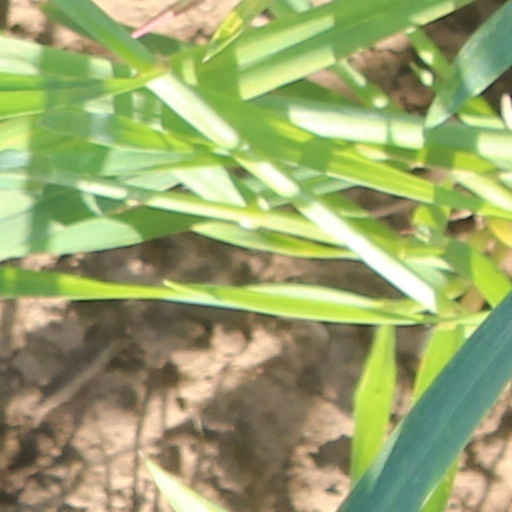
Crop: wheat